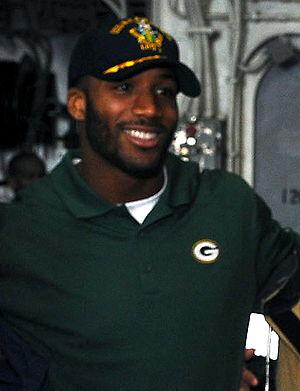
Jarrett Lee Bush est un joueur américain de football américain.